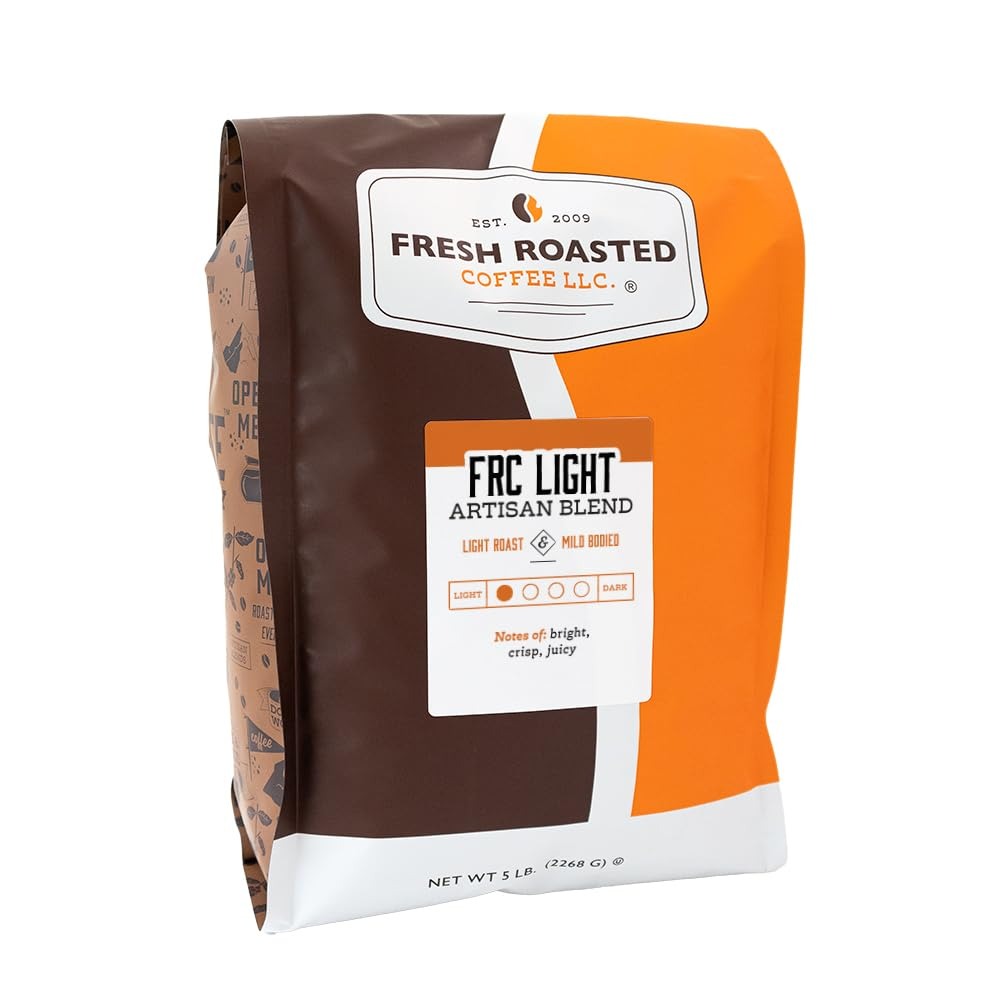
Item Name: Fresh Roasted Coffee, FRC Light Roast Blend, 5 lb (80 oz), Kosher, Ground
Value: 80.0
Unit: Ounce

Price: 47.99